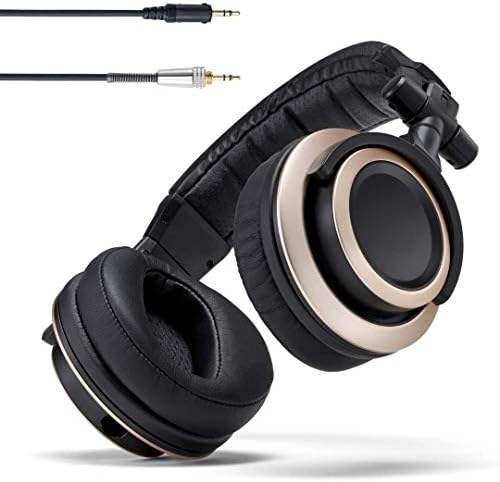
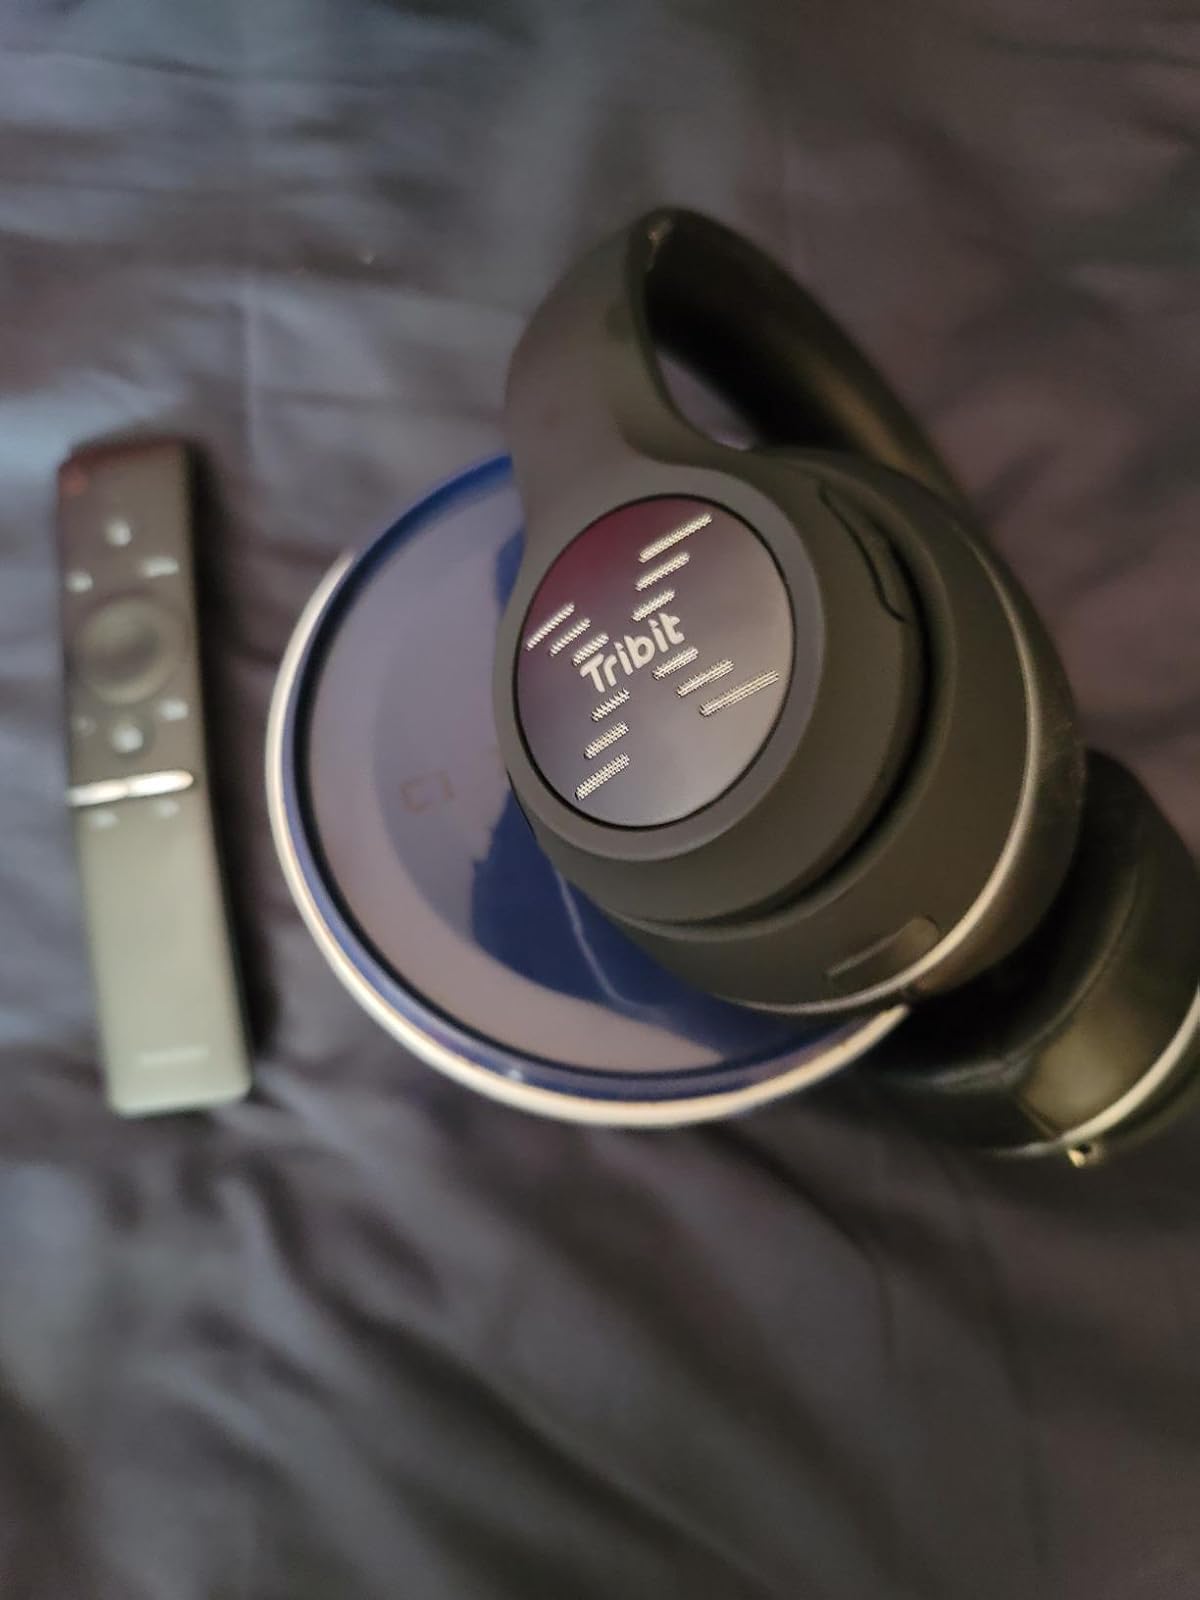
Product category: headphones
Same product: no